Glion Tunnel

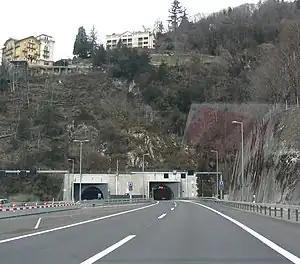
Glion tunnel east entrance

The Glion Tunnel is a two-gallery vehicular tunnel running underneath Montreux in Switzerland. It carries autoroute A9, which links the Vaud canton to the Valais, and was placed in service in November 1970. The tunnel is long, wide and high.